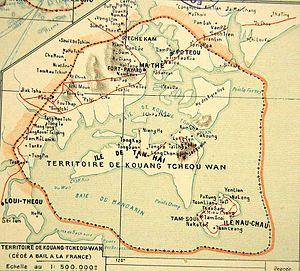
Le Kouang-Tchéou-Wan, également orthographié Quang-Tchéou-Wan du temps de la présence française ou encore Guangzhou Wan ou Guangzhouwan est un territoire de 1 300 km² situé au sud de la Chine continentale, cédé par bail à la France en 1898 à la suite du traité de Kouang-Tchéou-Wan et rétrocédé à la Chine en 1945. Rattaché administrativement à l'Indochine française, il englobait des territoires situés sur la côte nord-est de la péninsule de Leizhou, à l'ouest du Guangdong, comptant notamment la ville actuelle de Zhanjiang, ainsi que les îles de Donghai et Naozhou.